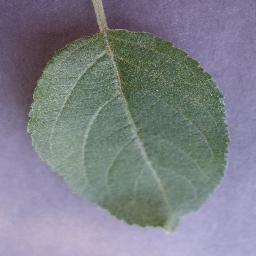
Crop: apple
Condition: healthy